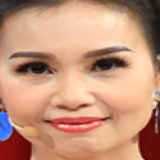
ca sĩ Cẩm Ly